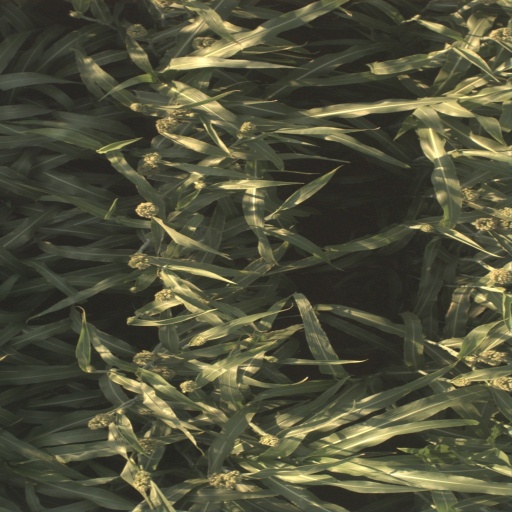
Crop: sorghum